Facet joint injection

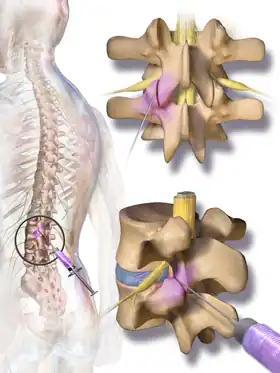
Facet joint injection

Facet joint injections are used to alleviate symptoms of Facet syndrome. The procedure is an outpatient surgery, so that the patient can go home on the same day. It usually takes 10–20 minutes, but may take up to 30 minutes if the patient needs an IV for relaxation. Facet joint injections came into use from 1963, when Hirsch injected a hypertonic solution of saline into facet joints. He found that this solution relieved lower back pain in the sacroiliac and gluteal regions of the spine. In 1979 fluoroscopy was used for guidance of the needle into the facet joints with steroids and local anesthetics.